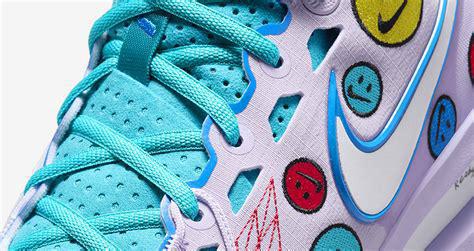
Brand: Nike
Model: G T Cut 3